A Perfect Fit (2005 film)

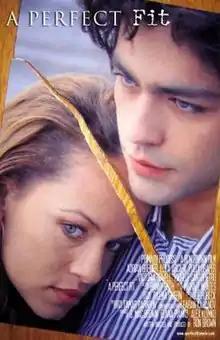
Mini-theatrical poster

A Perfect Fit is a 2005 American thriller written and directed by Ron Brown. The film is produced by Primary Process Productions and stars Adrian Grenier, Leila Arcieri, Polly Draper, Victoria Rowell. It was distributed by Warner Bros. and Polychrome Pictures.